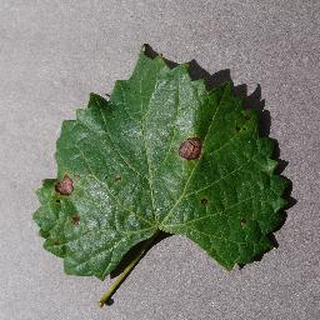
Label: grape_black_rot